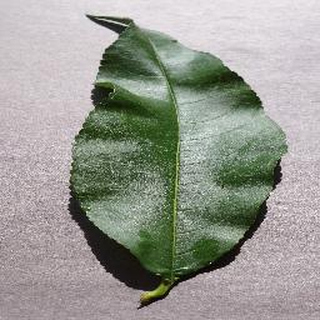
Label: healthy_peach